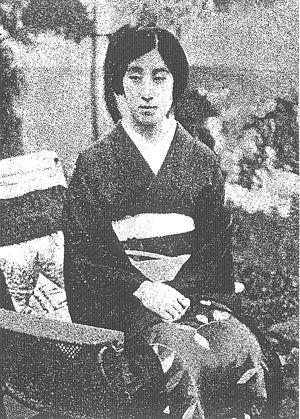
Takeko Kujō, née le 20 octobre 1887 à Kyoto et décédée d'une septicémie à l'âge de 40 ans le 7 février 1928, est une humanitaire japonaise qui fonda l'association bouddhiste pour les femmes afin de promouvoir le statut et la solidarité pour les femmes bouddhistes au Japon, puis plus tard à l'étranger.